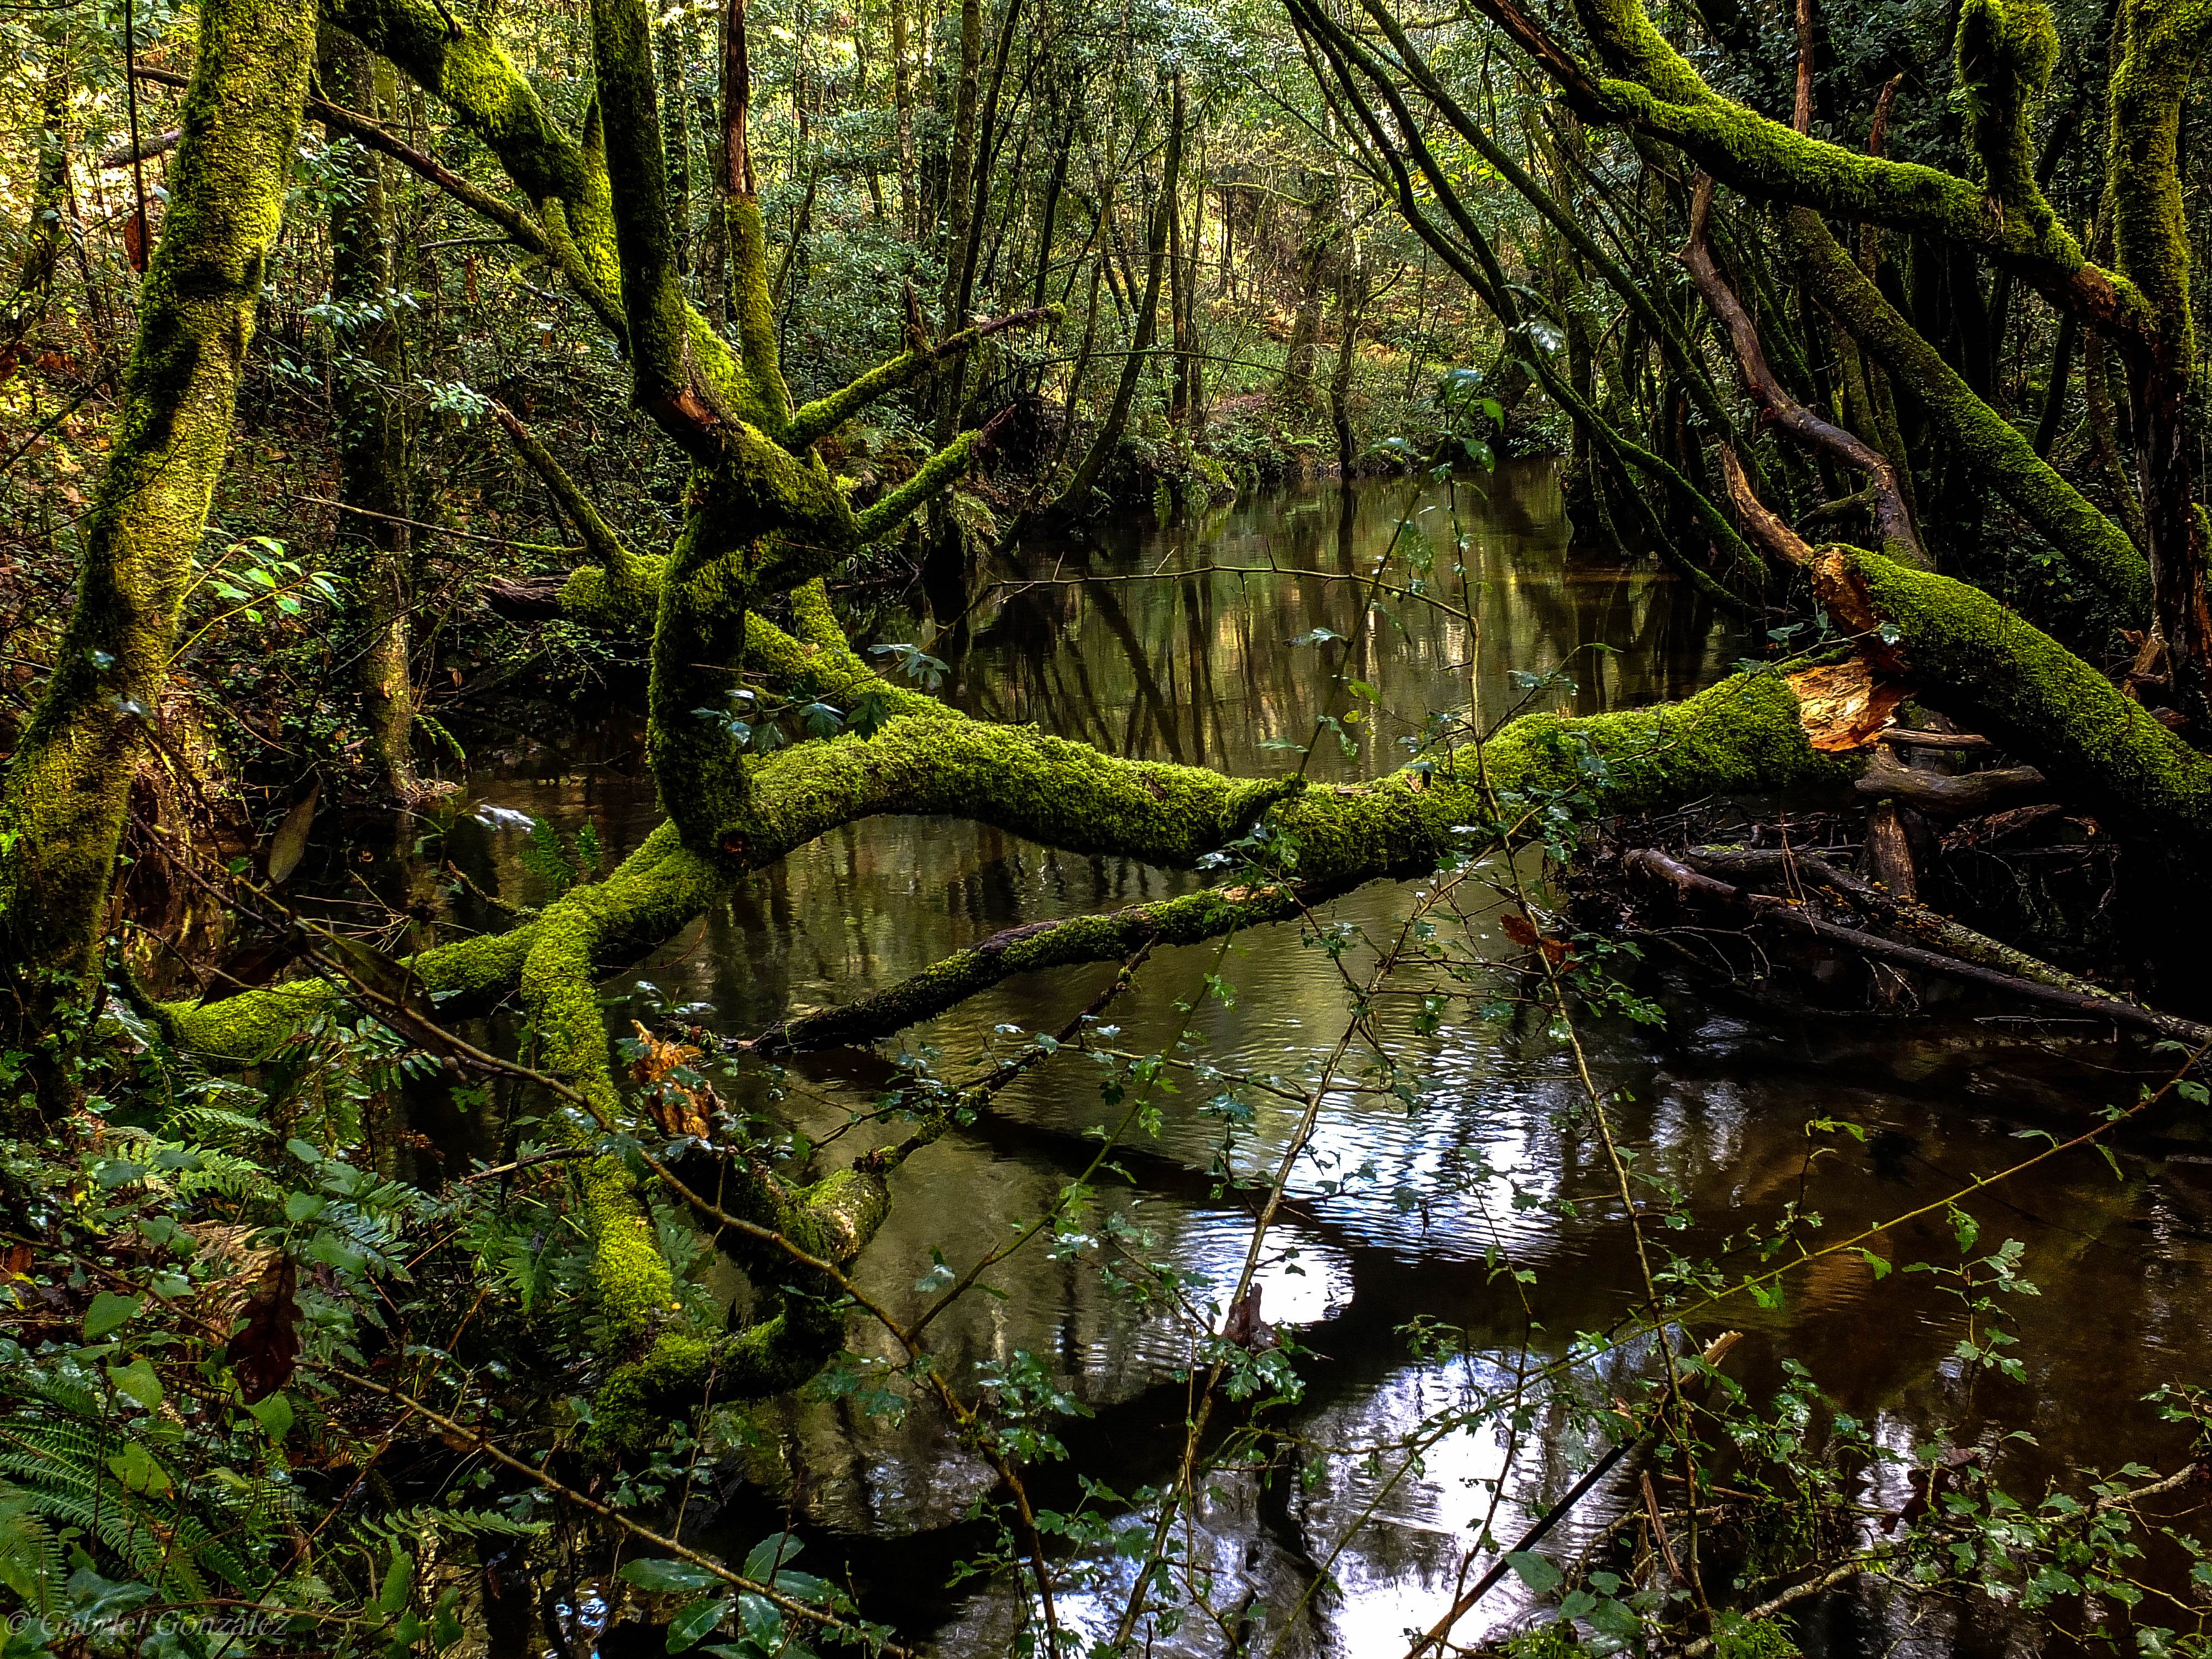
landscape, tree, nature, forest, swamp, wilderness, branch, plant, sunlight, leaf, flower, moss, wildlife, stream, green, reflection, jungle, autumn, spain, vegetation, rainforest, deciduous, wetland, galicia, pontevedra, paisajes, woodland, habitat, ecosystem, espana, ggl1, gaby1, barro, fujifilmxs1, caldasderei, r obarosa, biome, old growth forest, natural environment, geographical feature, woody plant, temperate broadleaf and mixed forest, temperate coniferous forest